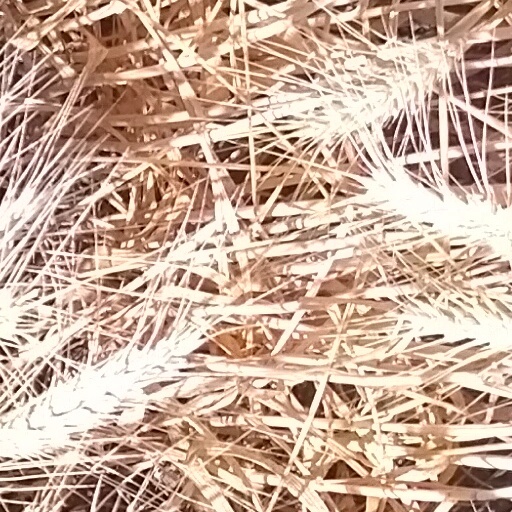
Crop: wheat